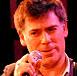
Age: 40